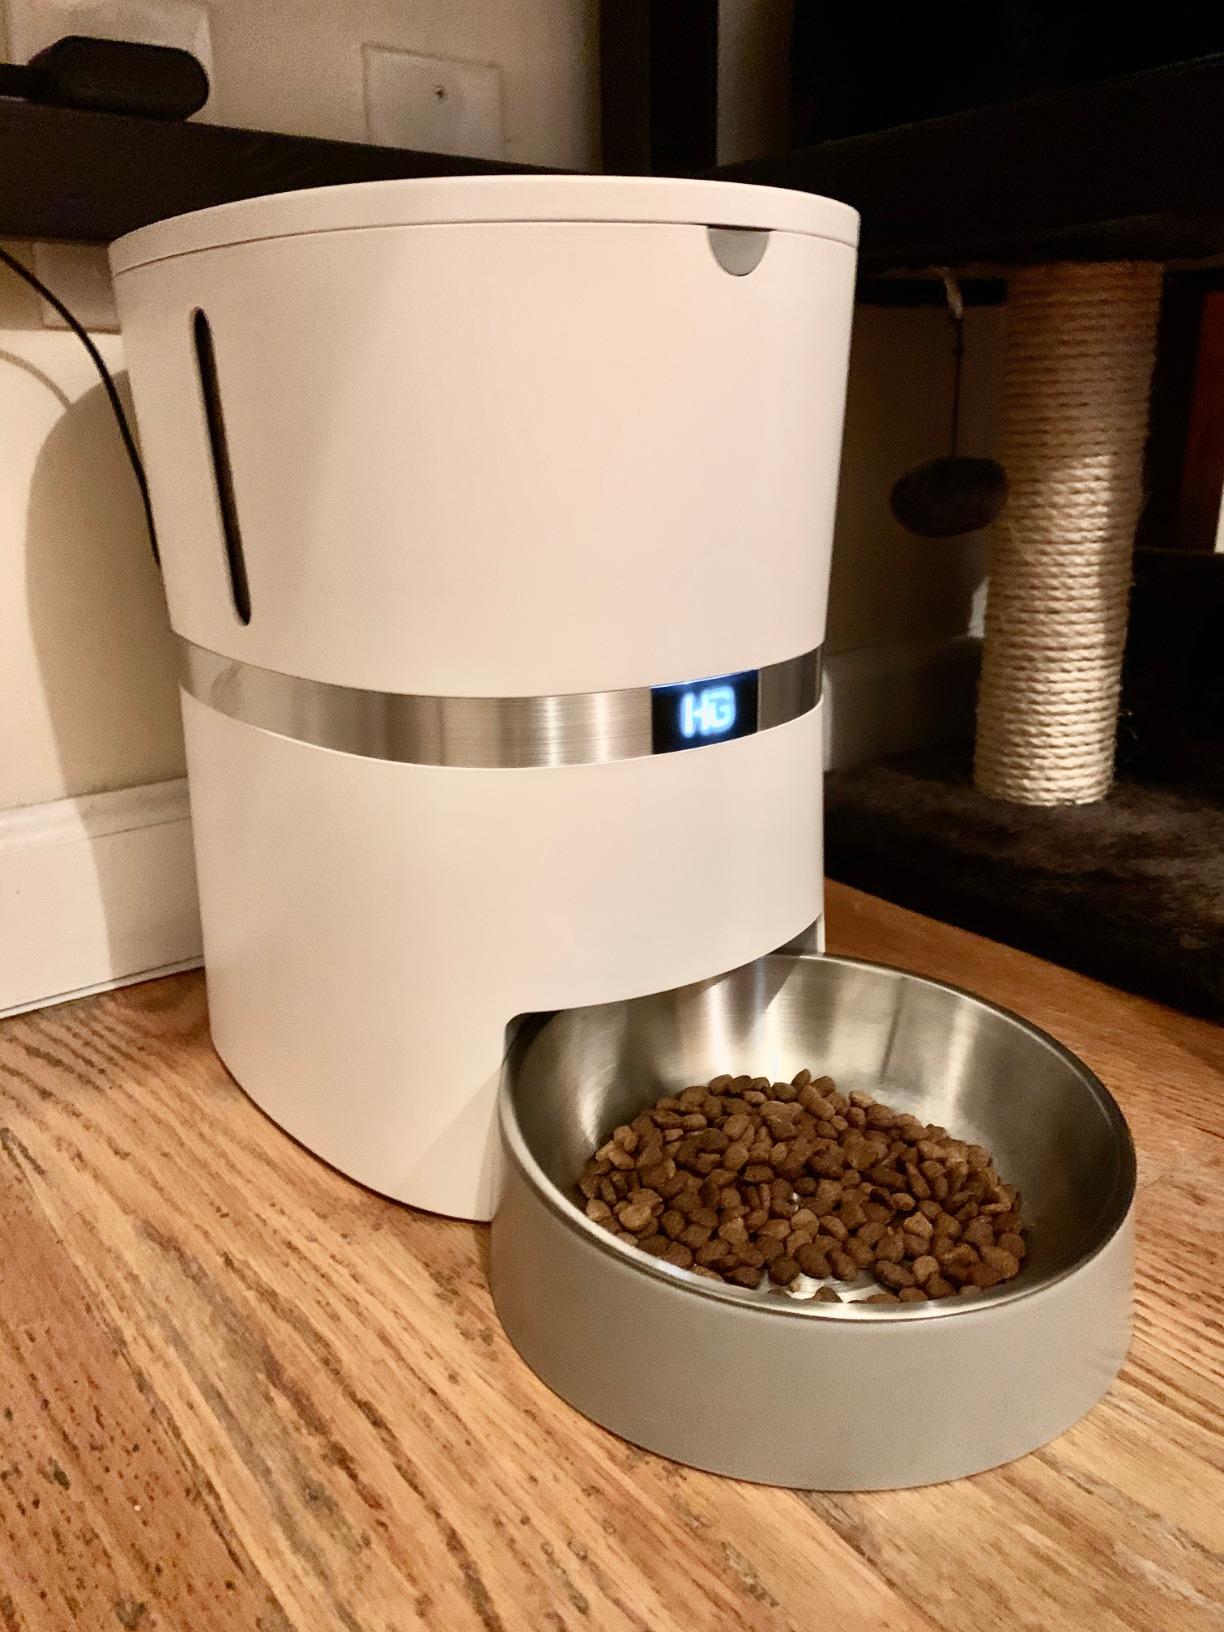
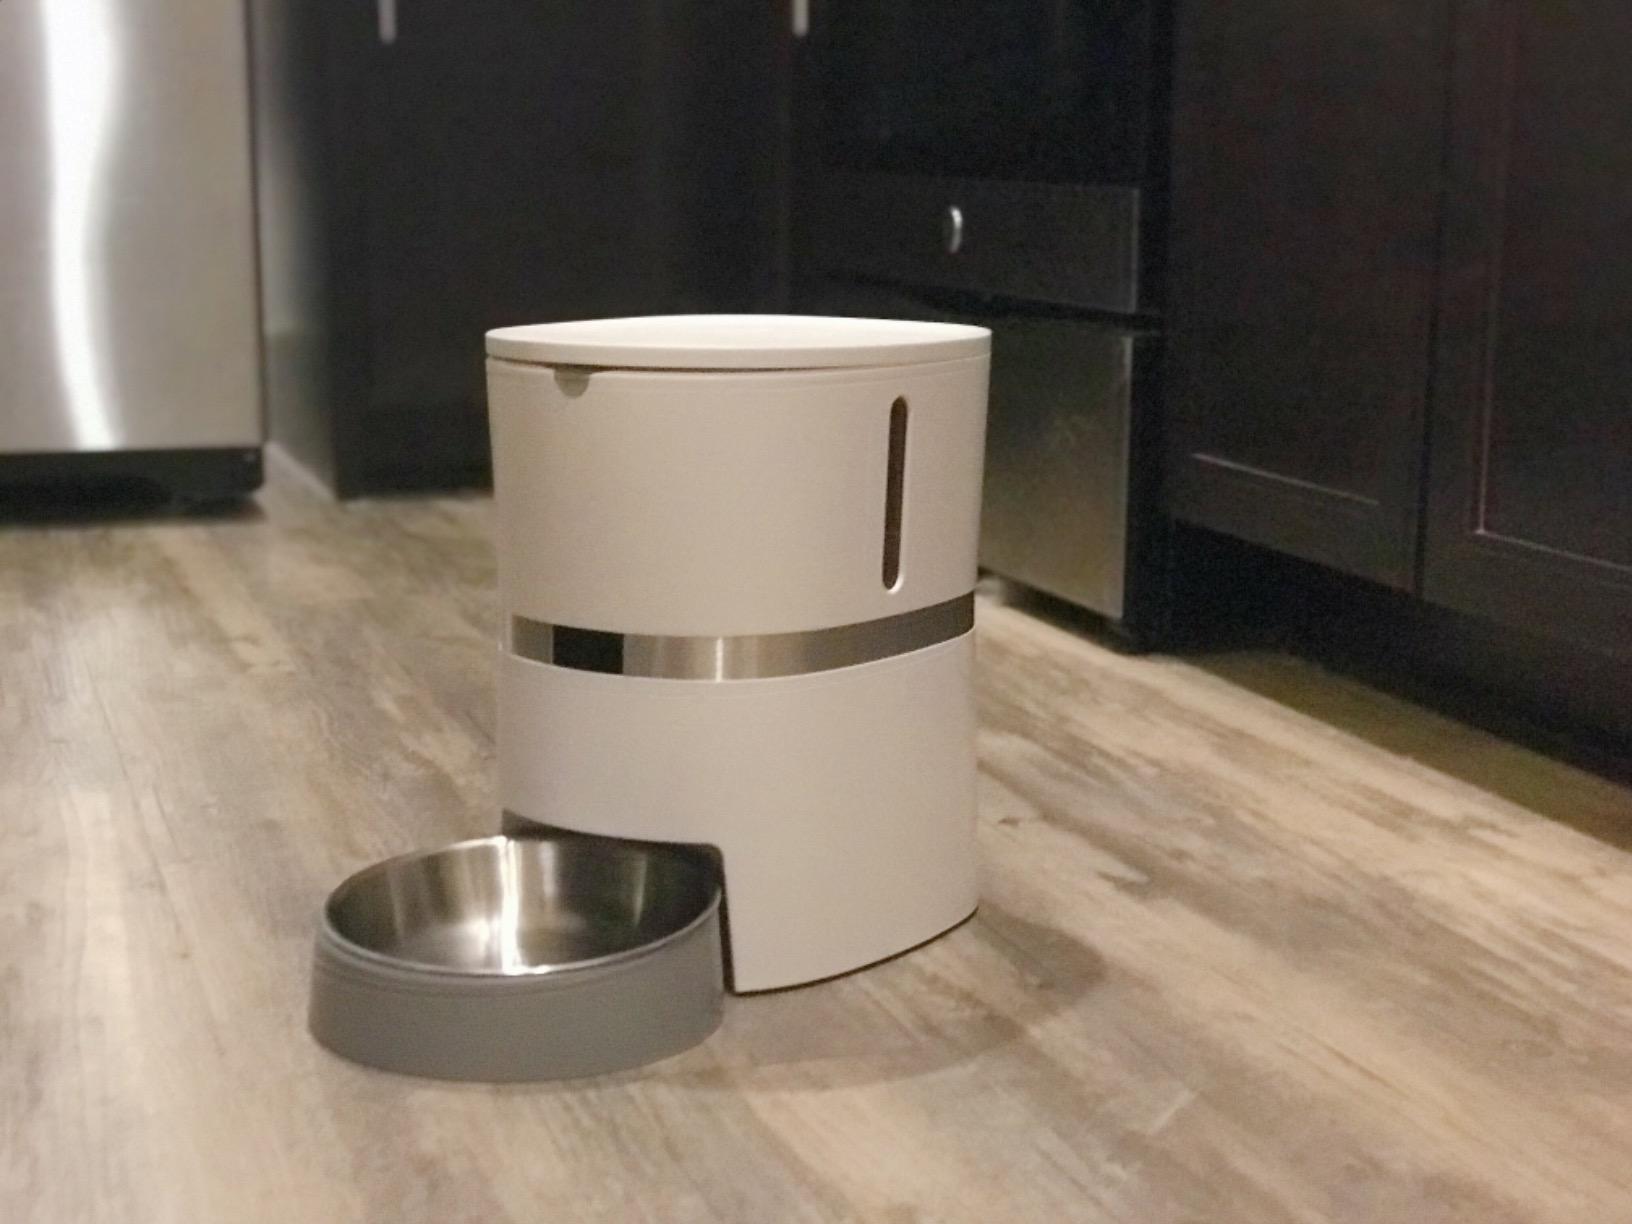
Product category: items_feeder
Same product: yes